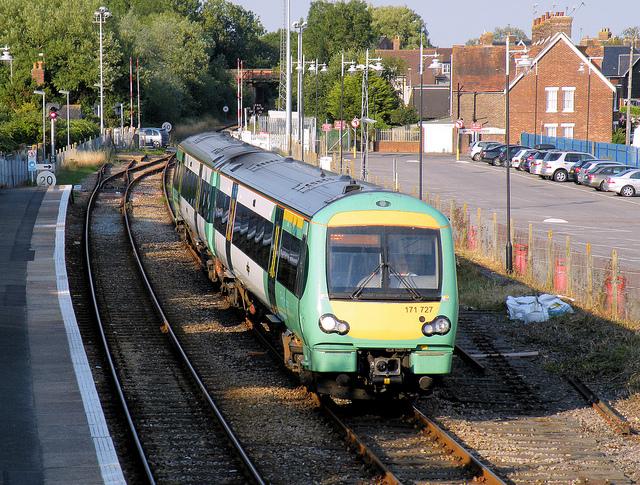
a green train is coming down the tracks